Ichneutica blenheimensis

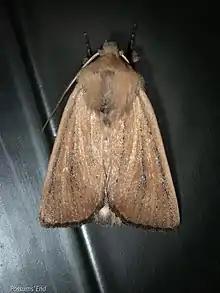
Observation of live "Ichneutica blenheimensis"

This species was described by Richard William Fereday in 1883 using a female specimen collected by William Skellon in Meanee near Napier. Fereday originally named the species "Leucania blenheimensis". In 1887 Edward Meyrick described the male of the species. George Hudson discussed and illustrated this species under this name in both his 1898 and 1928 publications. In 1971 John S. Dugdale transferred all the New Zealand species in the genus "Leucania" to the genus "Tmetolophota". The lectotype specimen is held at the Canterbury Museum. In 2019 Robert Hoare undertook a major review of New Zealand Noctuidae. During this review the genus "Ichneutica" was greatly expanded and the genus "Tmetolophota" was subsumed into that genus as a synonym. As a result of this review, this species is now known as "Ichneutica blenheimensis".